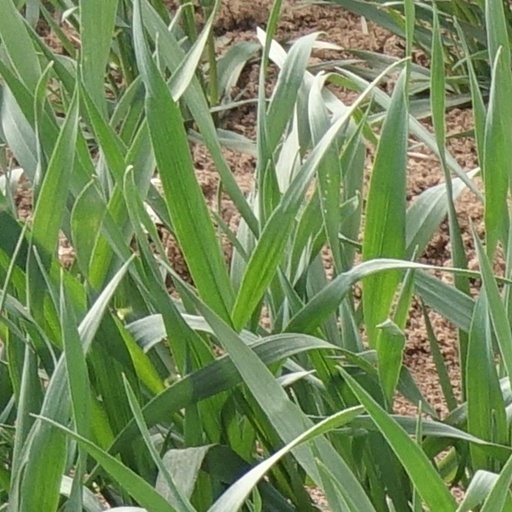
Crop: wheat